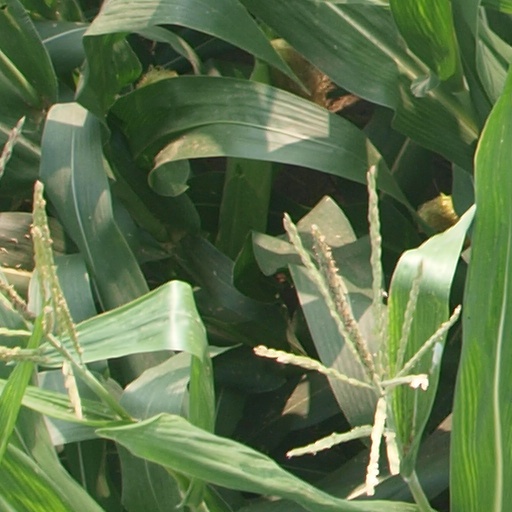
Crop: maize; corn